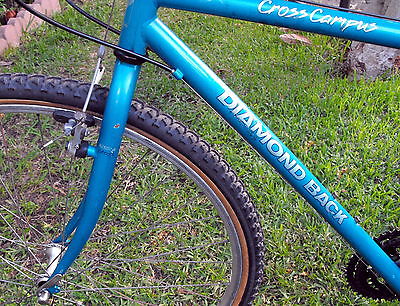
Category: bicycle